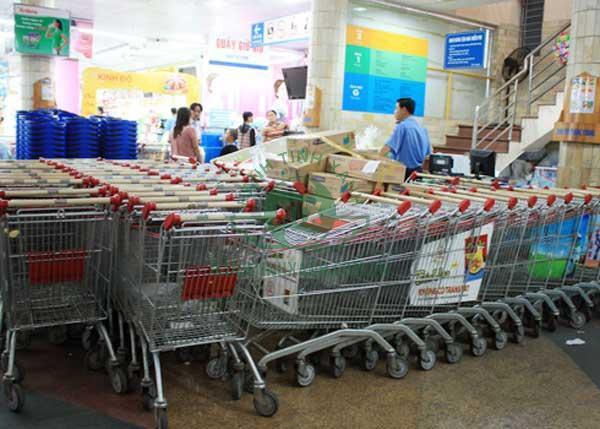
có một vài người đang xuất hiện bên những chiếc xe đẩy